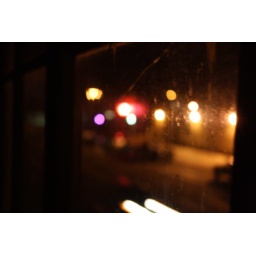
My favorite sign in Olympia is the BBQ sign that has a pig and says BBQ and is bright pink. Even as a vegetarian.